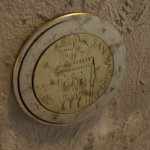
Coin value: 2euro
Country: sm
Edition: 2010